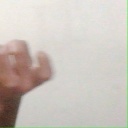
अक्षर: ज